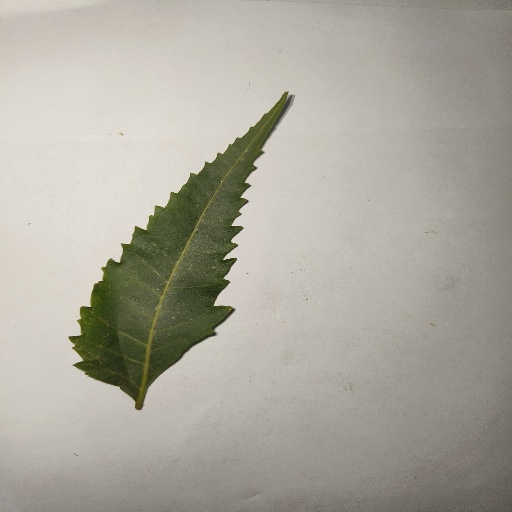
Species: Neem
Leaf condition: Healthy Leaf